Samir Sammoun

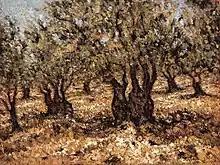
Olive Grove in Joun, Lebanon by Samir Sammoun

In 2003–2004 he was the featured artist in a televised segment on Mountain Lake PBS Television, Plattsburgh, New York. His work is cataloged in the National Library of Canada.